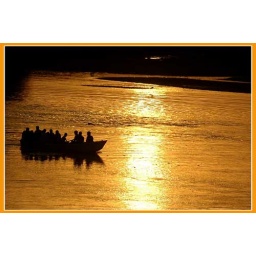
ravi river full of water in summer